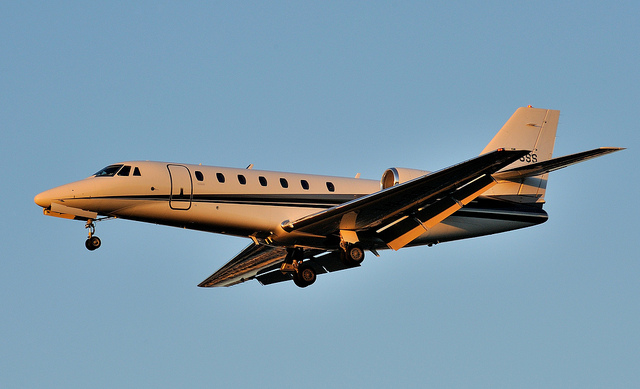
user: Given an image and a question. Answer the question in a short answer. Question: What type of plane is this? Short Answer:
assistant: jet